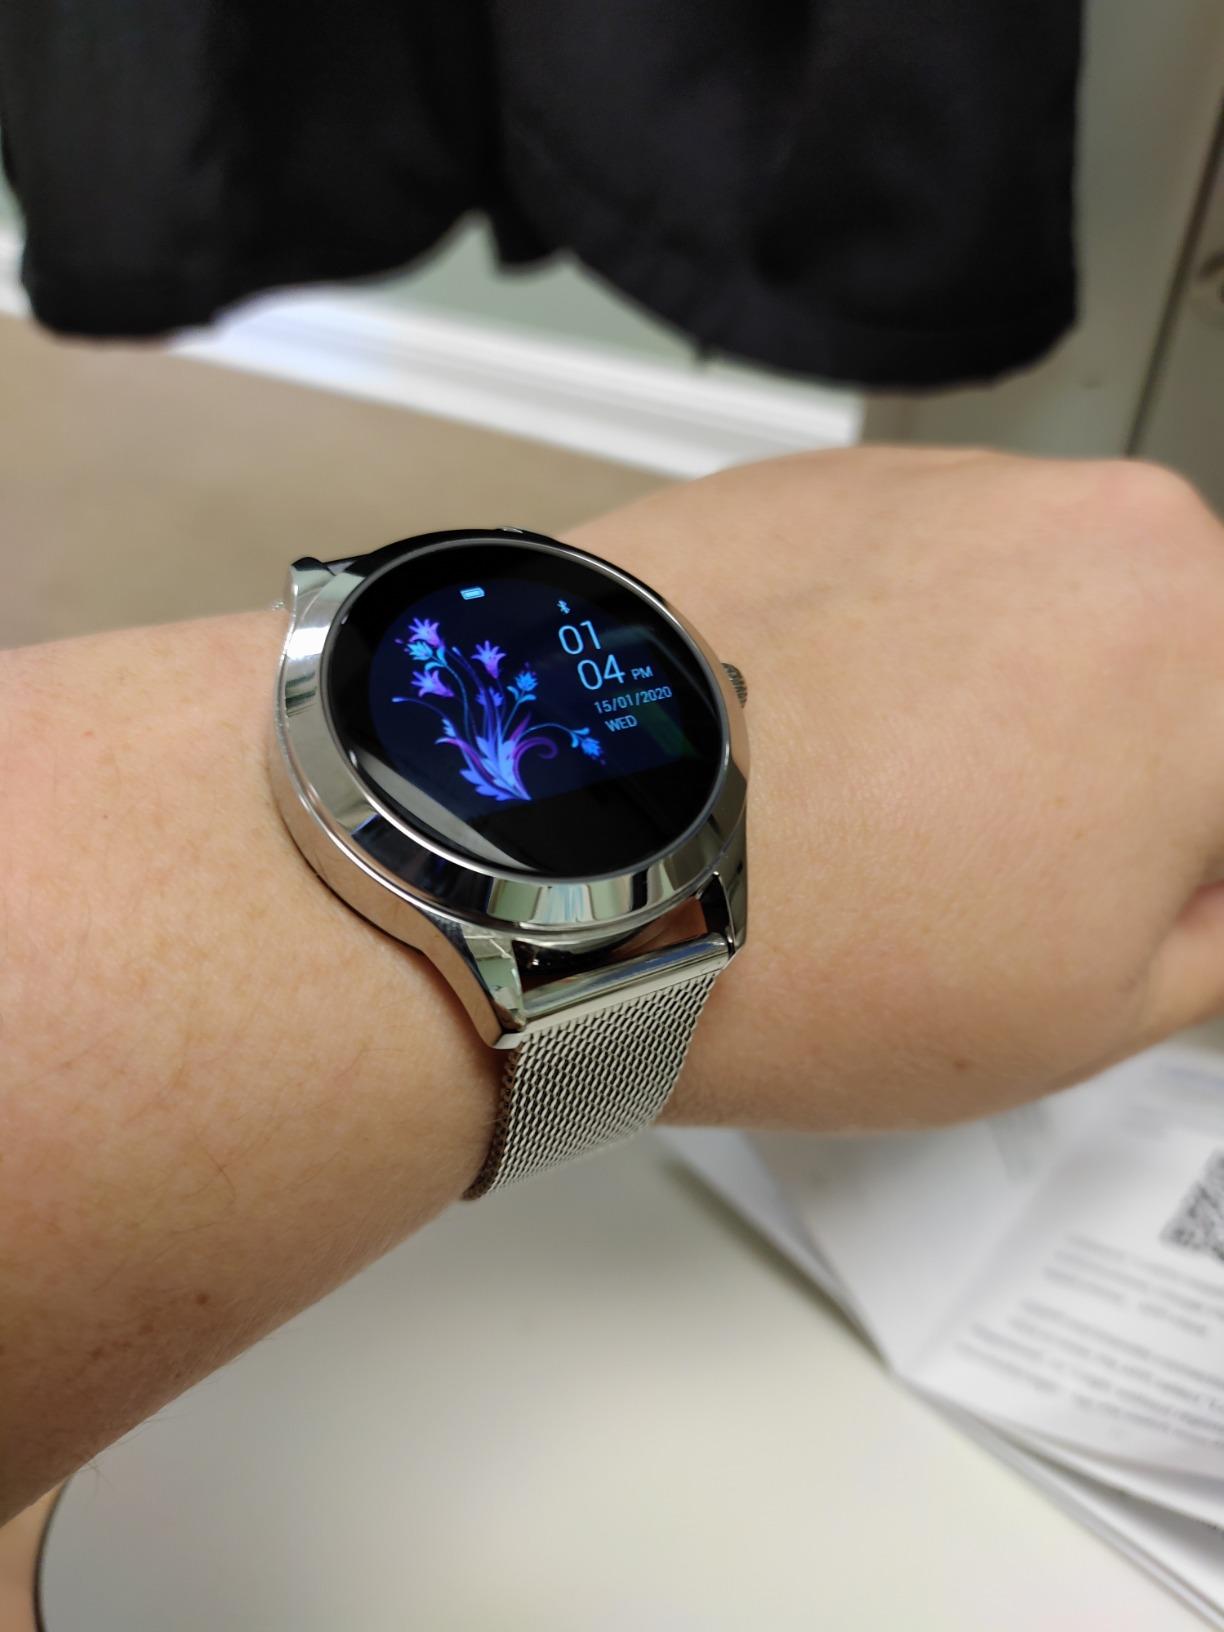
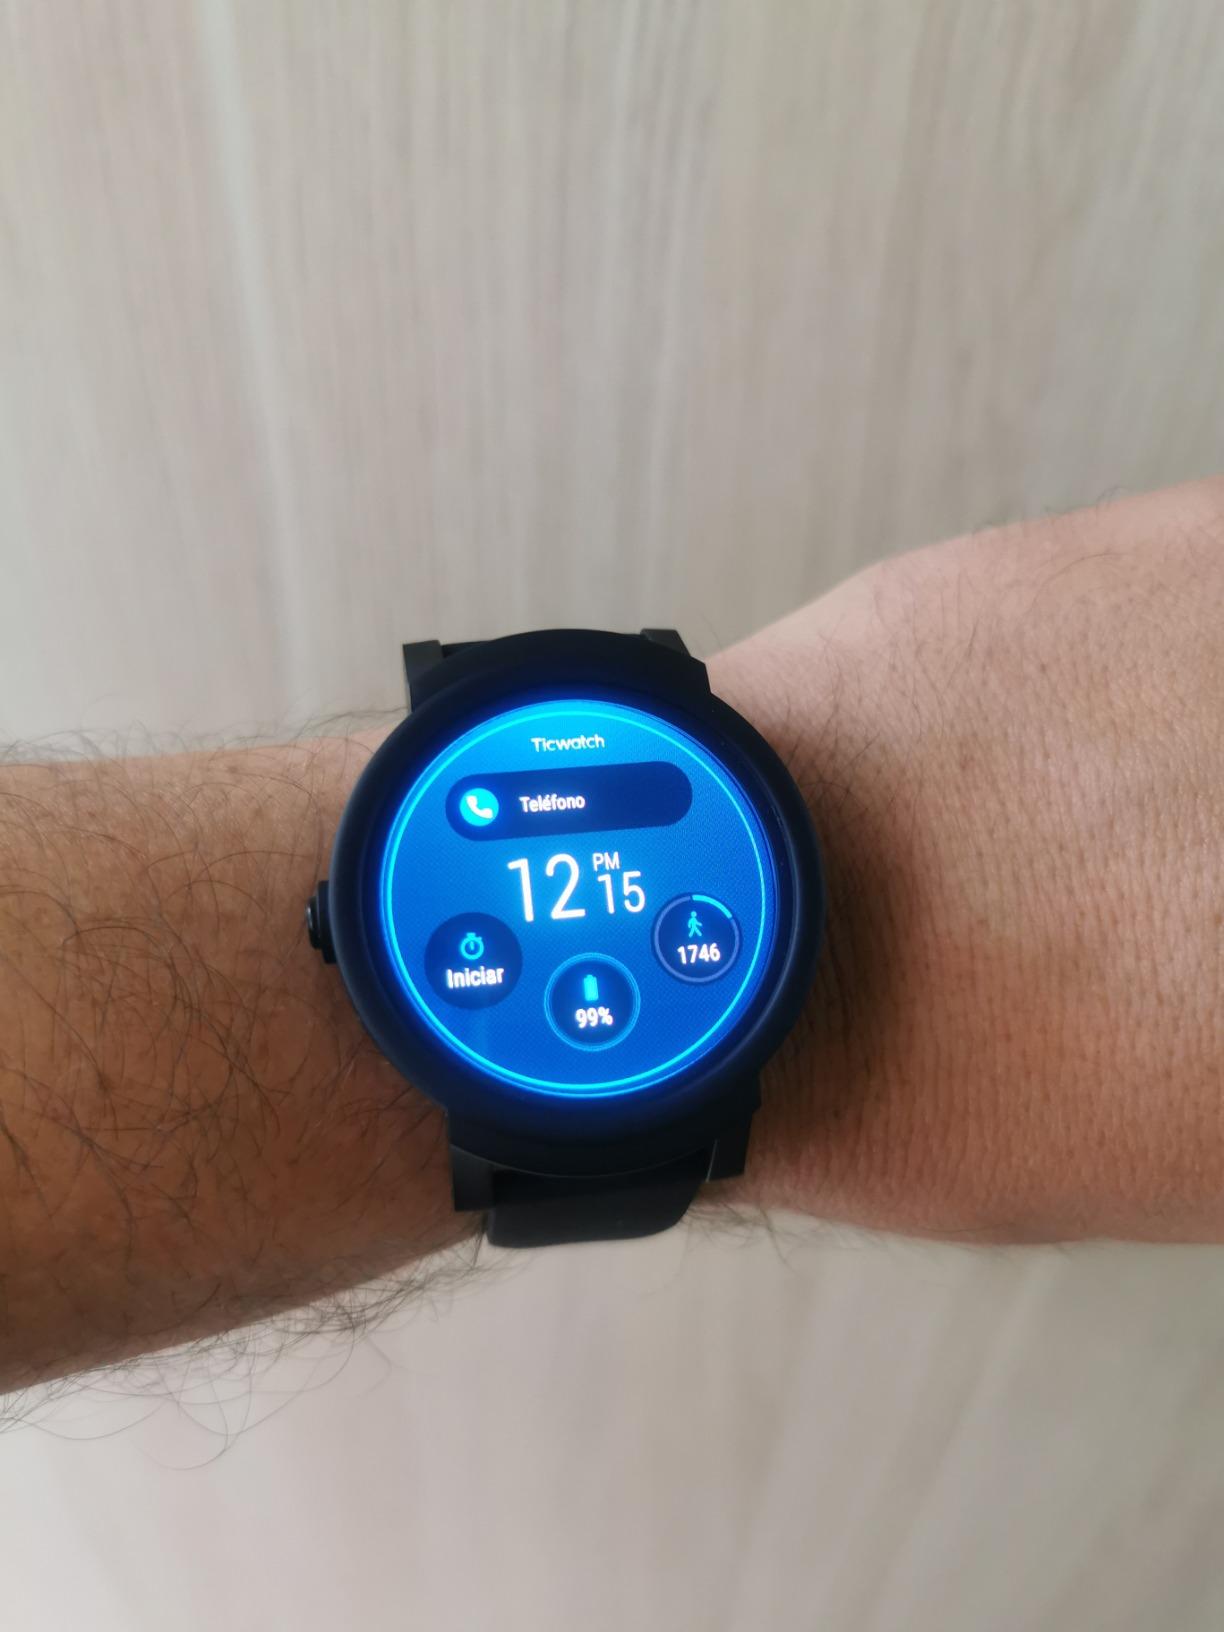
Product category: smartwatch
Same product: no